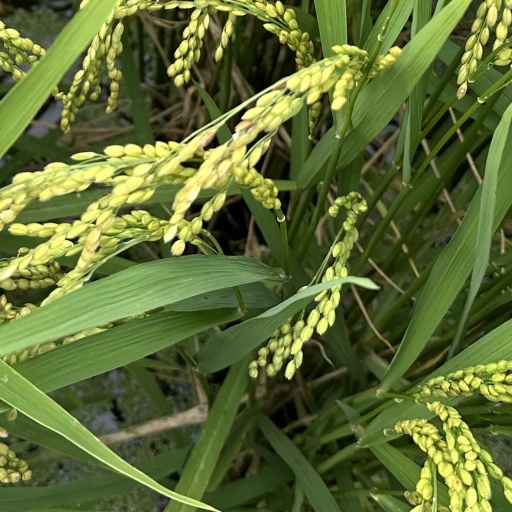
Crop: rice